Love in 40 Days

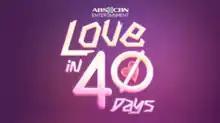
Title card

Love in 40 Days is a Philippine television drama romance series broadcast by Kapamilya Channel. Directed by Emmanuel Q. Palo and Jojo A. Saguin, it stars Loisa Andalio and Ronnie Alonte. It aired on the network's Primetime Bida line up and worldwide on TFC from May 30 to October 28, 2022.